Archduke Ernest of Austria (1824–1899)

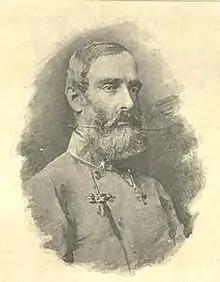

Archduke Ernst of Austria (Ernst Karl Felix Maria Rainer Gottfried Cyriak), Archduke of Austria, Prince Royal of Hungary and Bohemia (August 8, 1824, Milan – April 4, 1899, Arco) was a member of the House of Habsburg-Lorraine.